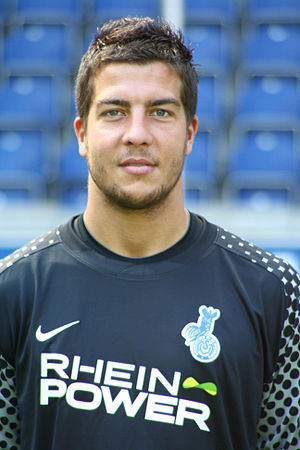
Florian Fromlowitz
Florian Fromlowitz er en tysk fodboldspiller, der spillede som målmand hos blandt andet Kaiserslautern, Hannover 96 og Dynamo Dresden.